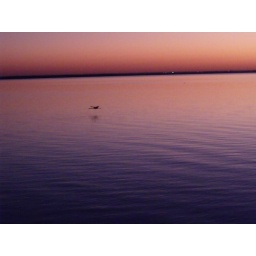
flying great blue heron in the pink - blue universe